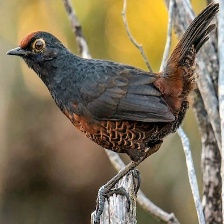
Species: BLACK THROATED HUET
Scientific name: PTEROPTOCHOS TARNII